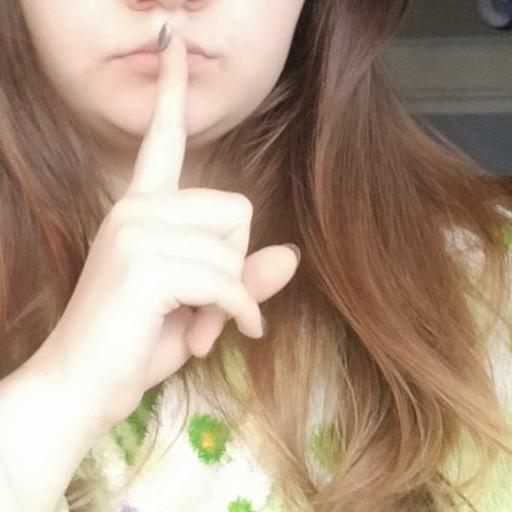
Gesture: mute